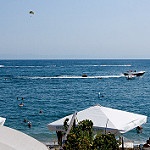
Label: sea